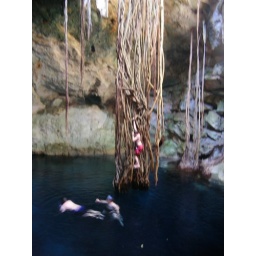
cenote , roots from 40' tree above to water 45' below ground level.